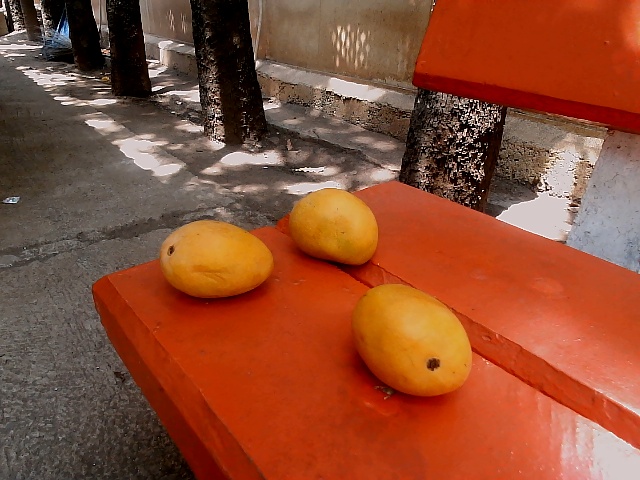
Label: Ripe_Mango